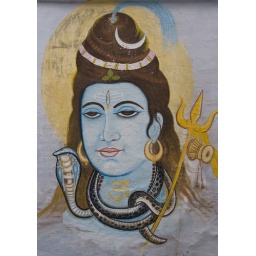
Painted on a wall in an Udaipur street